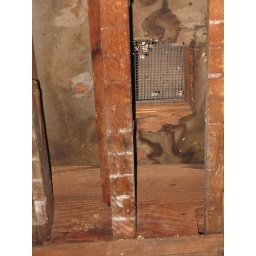
An old potato vent in the upstairs floor (seen from downstairs). There was a cabinet there for storing vegetables.